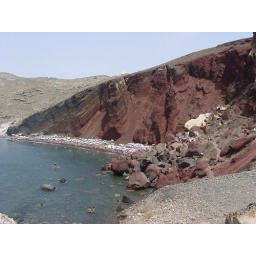
The red sand beach in Santorini.